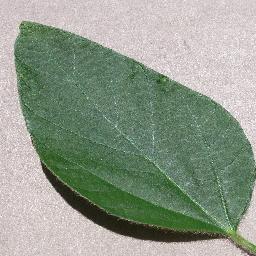
Label: Soybean___healthy